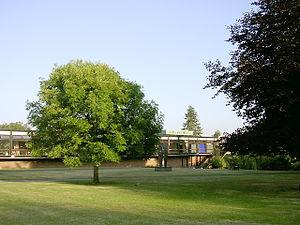
L’université de Southampton est une université britannique située dans la ville de Southampton, sur la côte sud de la Grande-Bretagne. L’université possède une réputation mondiale pour le haut niveau de sa recherche, et est membre du Russell Group.